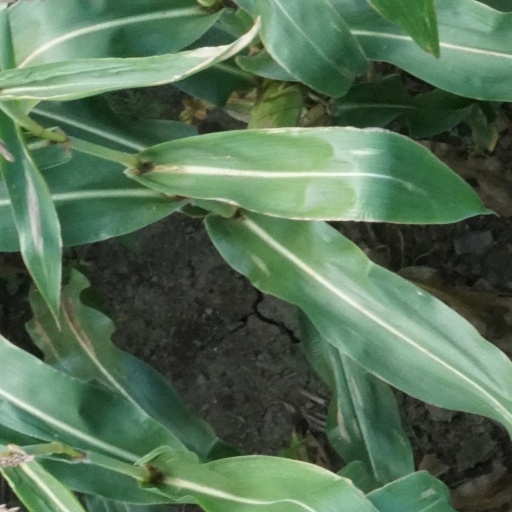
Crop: maize; corn